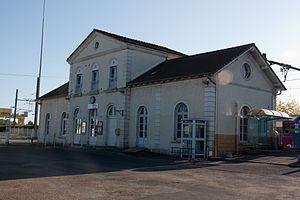
La gare de La Ferté-Saint-Aubin est une gare ferroviaire française de la ligne des Aubrais - Orléans à Montauban-Ville-Bourbon, située sur le territoire de la commune de La Ferté-Saint-Aubin, dans le département du Loiret, en région Centre-Val de Loire.
La Ferté-Saint-Aubin est une commune française située dans le département du Loiret, en région Centre-Val de Loire.